Marilia Andrés Casares

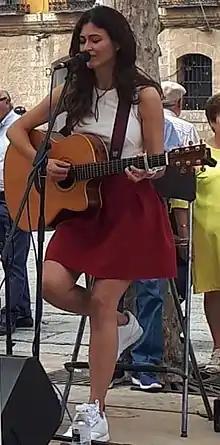
Marilia Andrés Casares

Marilia Andrés Casares (born 17 December 1974 in Cuenca) is a Spanish singer-songwriter.